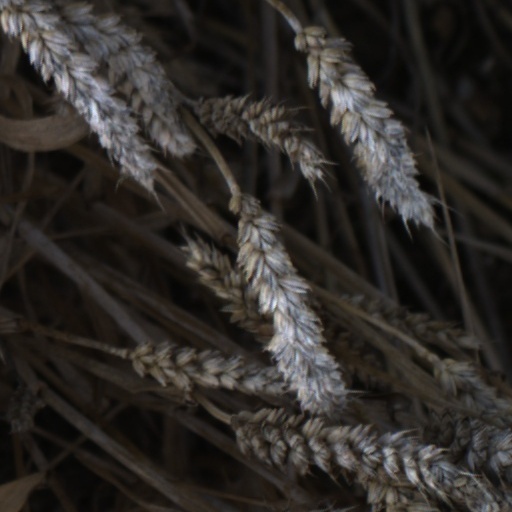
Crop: wheat